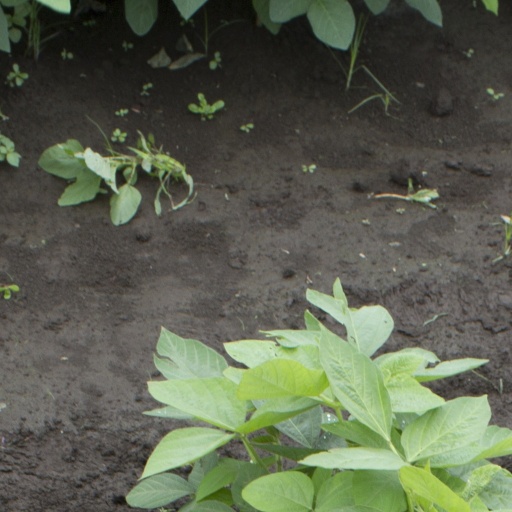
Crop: soybean